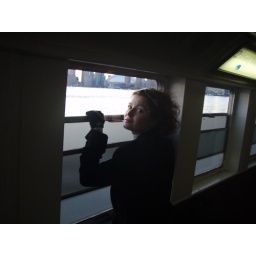
danielle looking at me, with the sky dome in the back ground